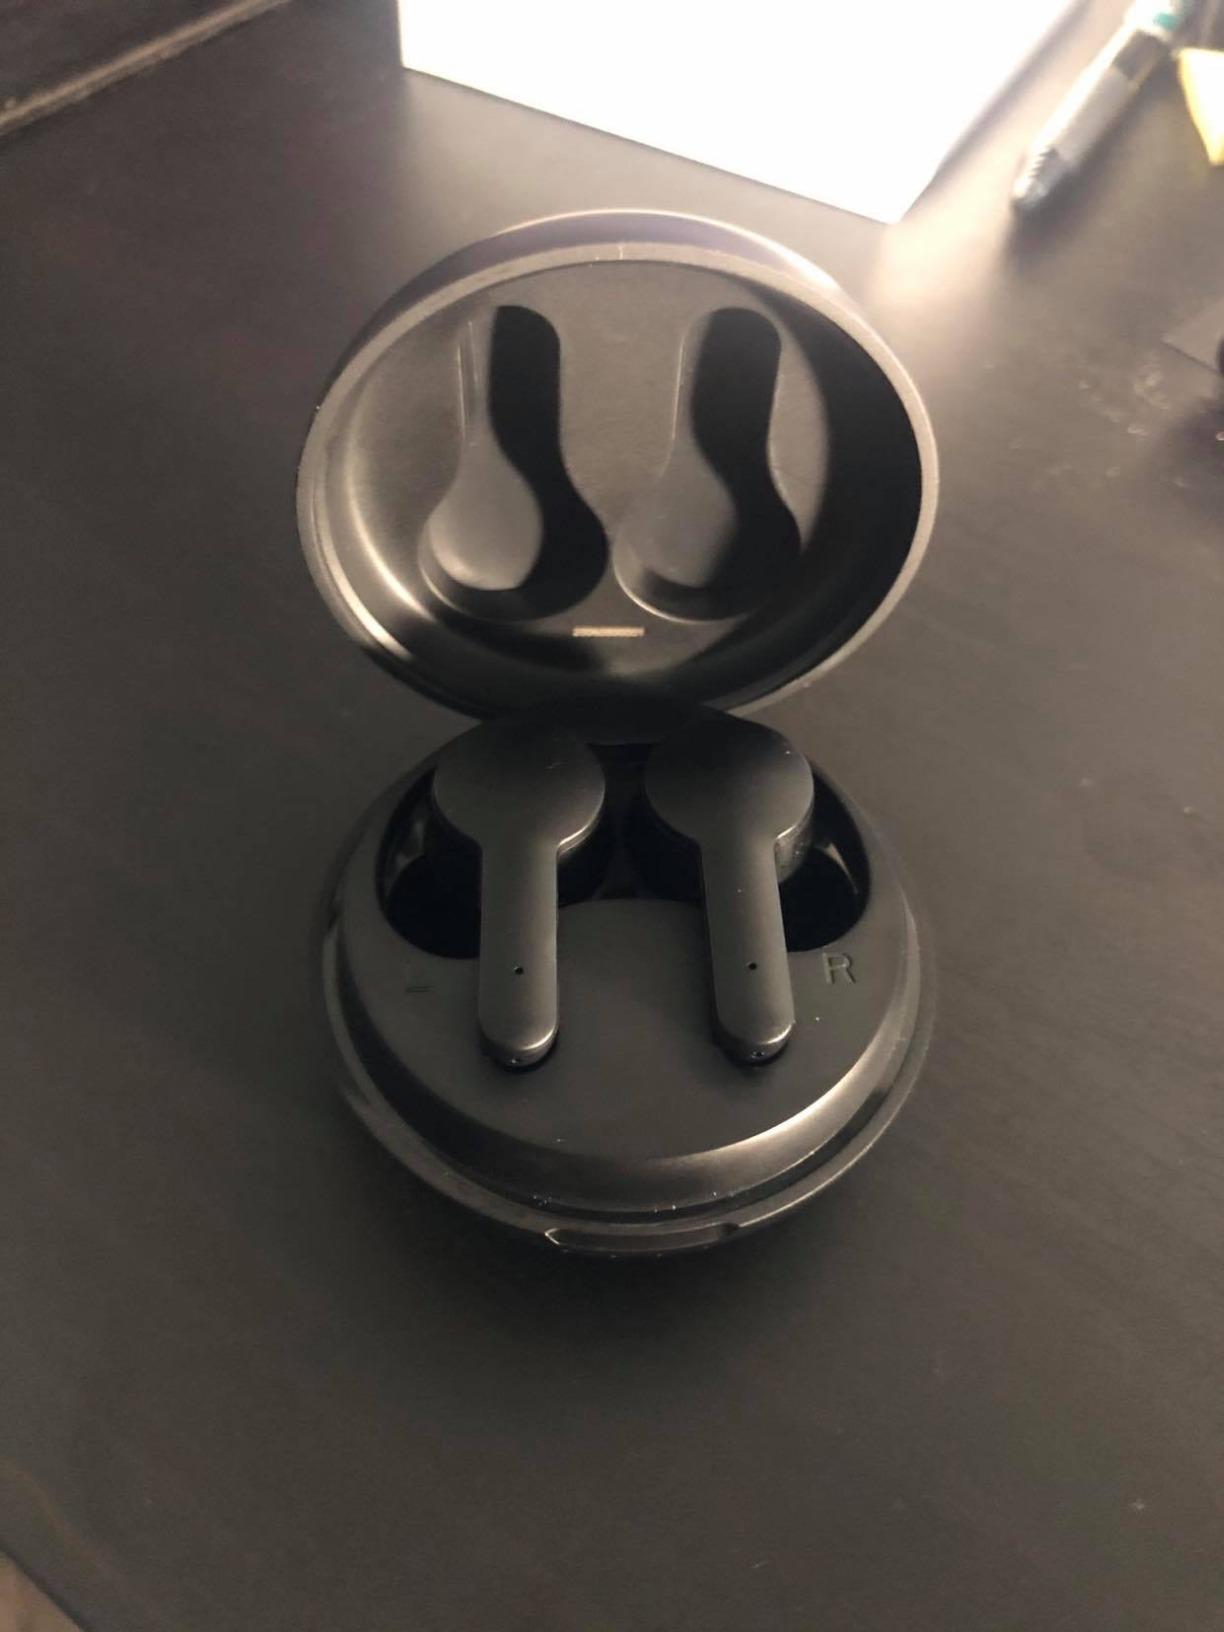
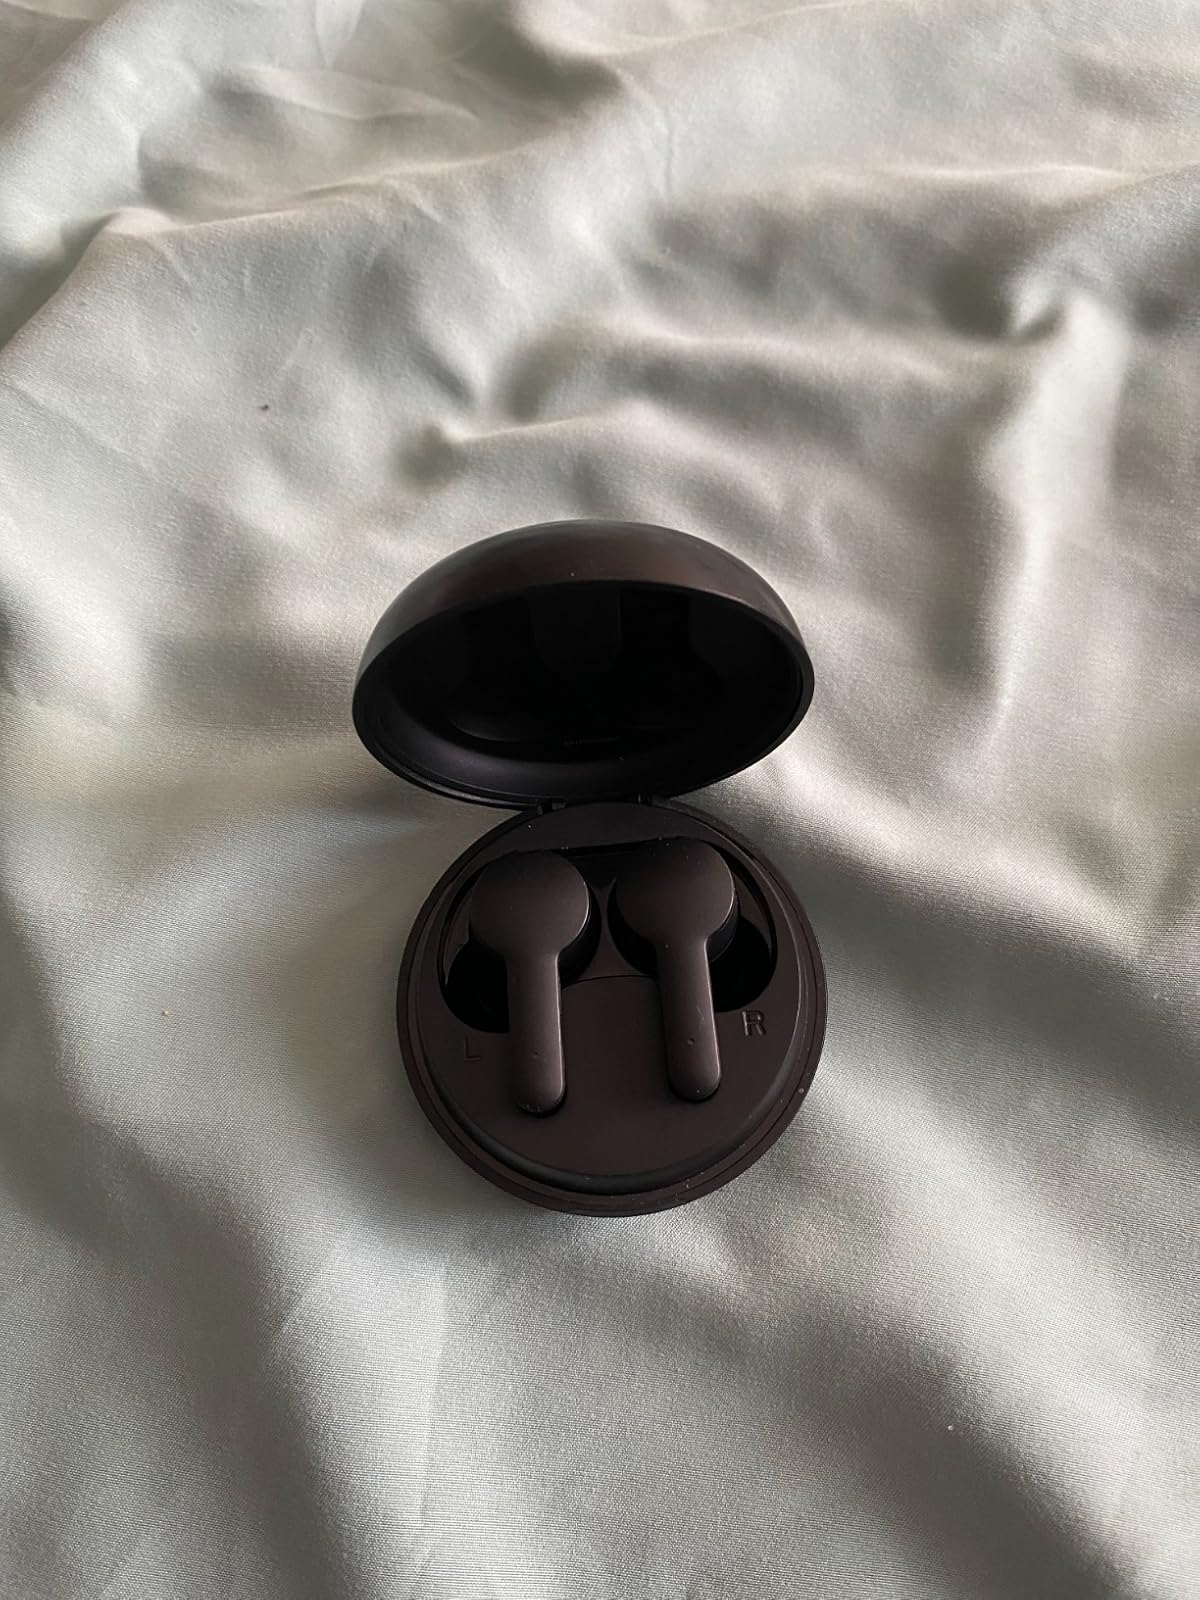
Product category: earbuds
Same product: yes